Old Motza Synagogue

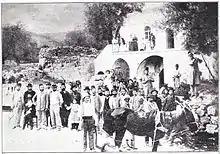
Residents of Motza in front of the temple

In 1871, a caravanserai was built in the city of Motzah, and the year of its founding is engraved in a stone on the arch of the modern-day building that is used as the synagogue. It was built on the foundation of a Crusader-era building. The modern building was built by Yehoshua Yellin to serve as an inn for travellers along the Yafo-Jerusalem road. In 1905, a group of tourists arrived at the inn, including Rabbi Binyamin Ze'ev Kraus of Debrecen and Rabbi of Kartzag. They were informed that there was no synagogue in the neighborhood, and Kraus began fundraising to build a synagogue in the caravanserai. The establishment by Kraus and Shik is commemorated on a memorial at the building.